Queensland place naming

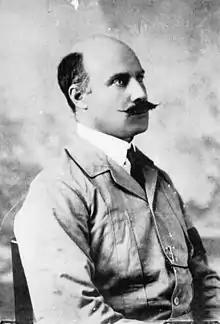
Professor Frank Cumbrae-Stewart

Queensland place naming was the responsibility of the Surveyor General of New South Wales until the Separation of Queensland in 1859. After separation, names were supplied by the Railways Department (now Queensland Rail), the Queensland Post Office (now part of Australia Post) and the Department of Public Instruction (now Department of Education and Training) for ratification by the Department of Lands and the Surveyor General of Queensland.